Visa requirements for Italian citizens

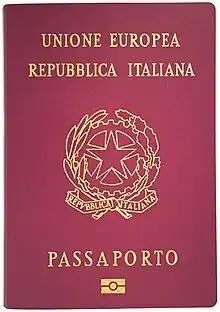
An Italian passport

Visa requirements for Italian citizens are administrative entry restrictions by the authorities of other states placed on citizens of Italy.